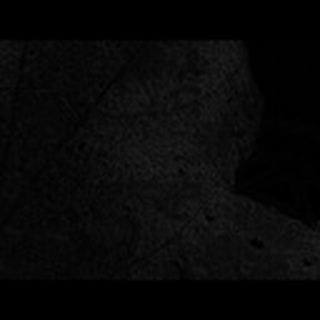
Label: cotton_army_worm